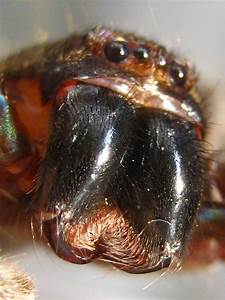
Label: ragno